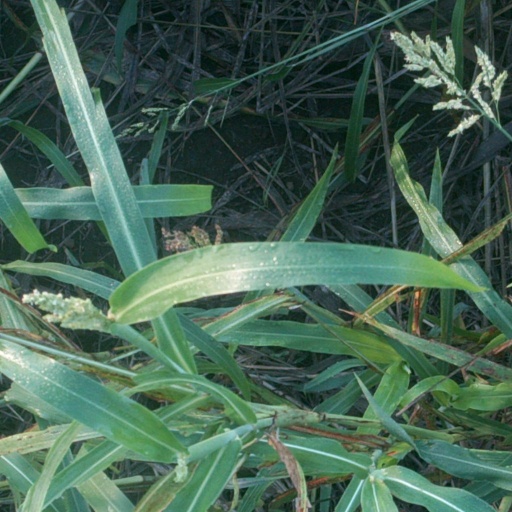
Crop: sorghum